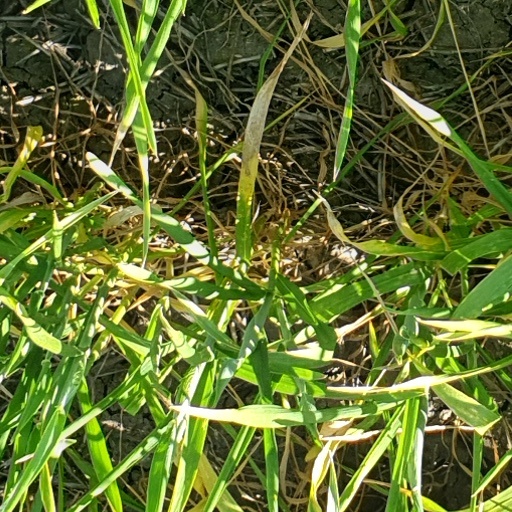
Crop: wheat